List of Major League Baseball single-game strikeout leaders

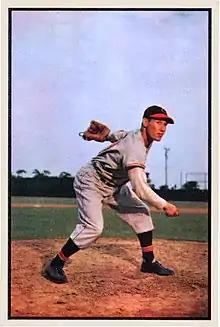
Bob Feller was the first player to achieve 18 strikeouts in a game during the 20th century.

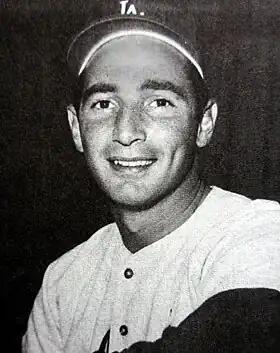
A smiling man in a white baseball jersey and dark baseball cap with an interlocked white "LA" on the front.

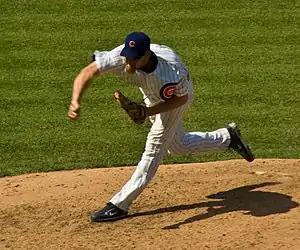
A man sporting a goatee and wearing a dark blue baseball cap with "C" in the middle, a pinstriped jersey and black Nike cleats delivers a pitch.

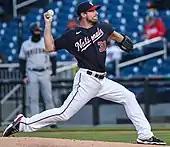
A man in white pants and a navy blue baseball jersey with "Nationals" written across the front throws a pitch.

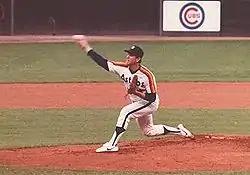
A man in a white baseball jersey with "ASTROS" on the chest and orange and yellow stripes on his shoulders pitches a baseball with his right hand.

Eight different pitchers have struck out at least 18 batters in an extra-inning Major League Baseball (MLB) game to date. Only Nolan Ryan accomplished the feat more than once in his career and no player has ever struck out more than 21 batters in a game.